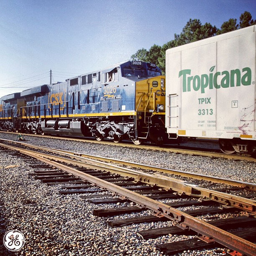
# locomotives , geared up to haul gallons of orange juice up region .